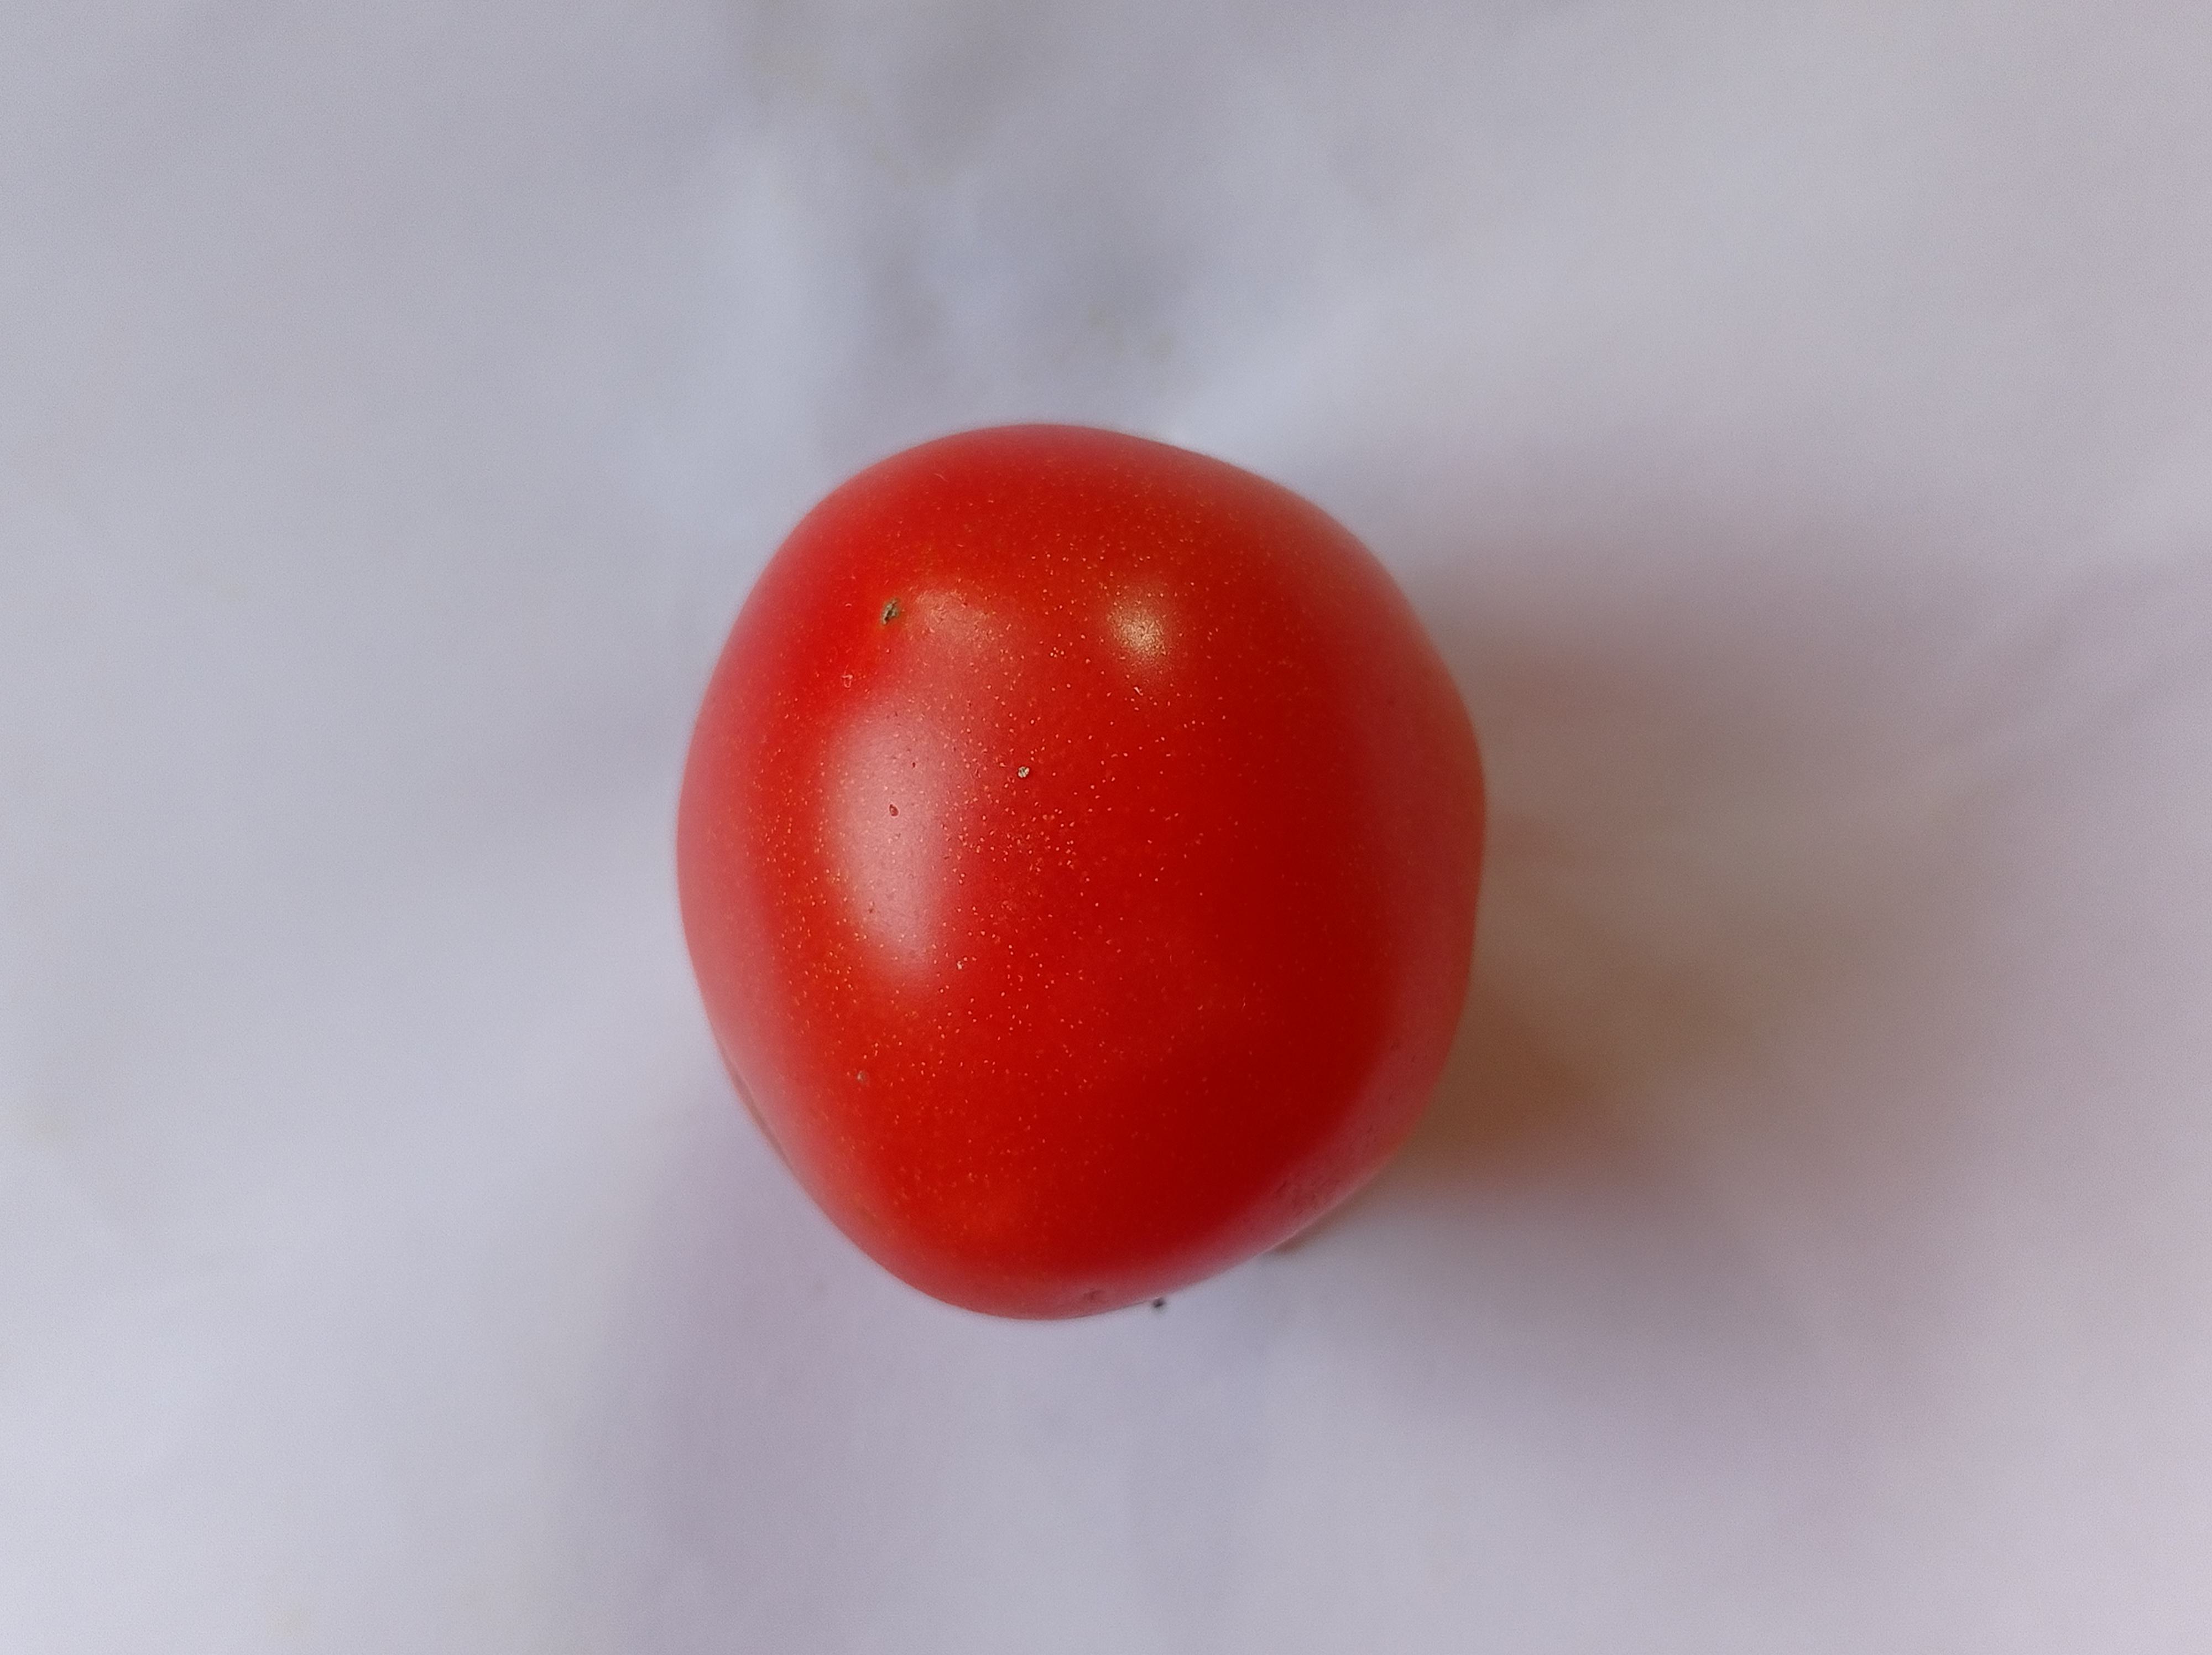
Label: Fresh